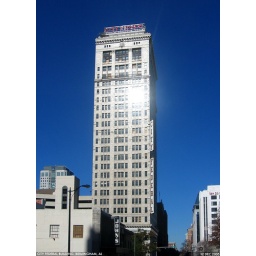
The City Federal building in downtown Birmingham, Alabama. Currently being restored as condominiums with retail and office space.